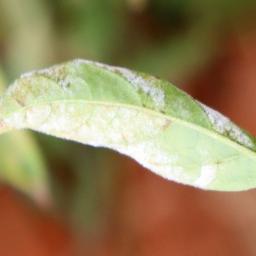
Label: powdery mildew